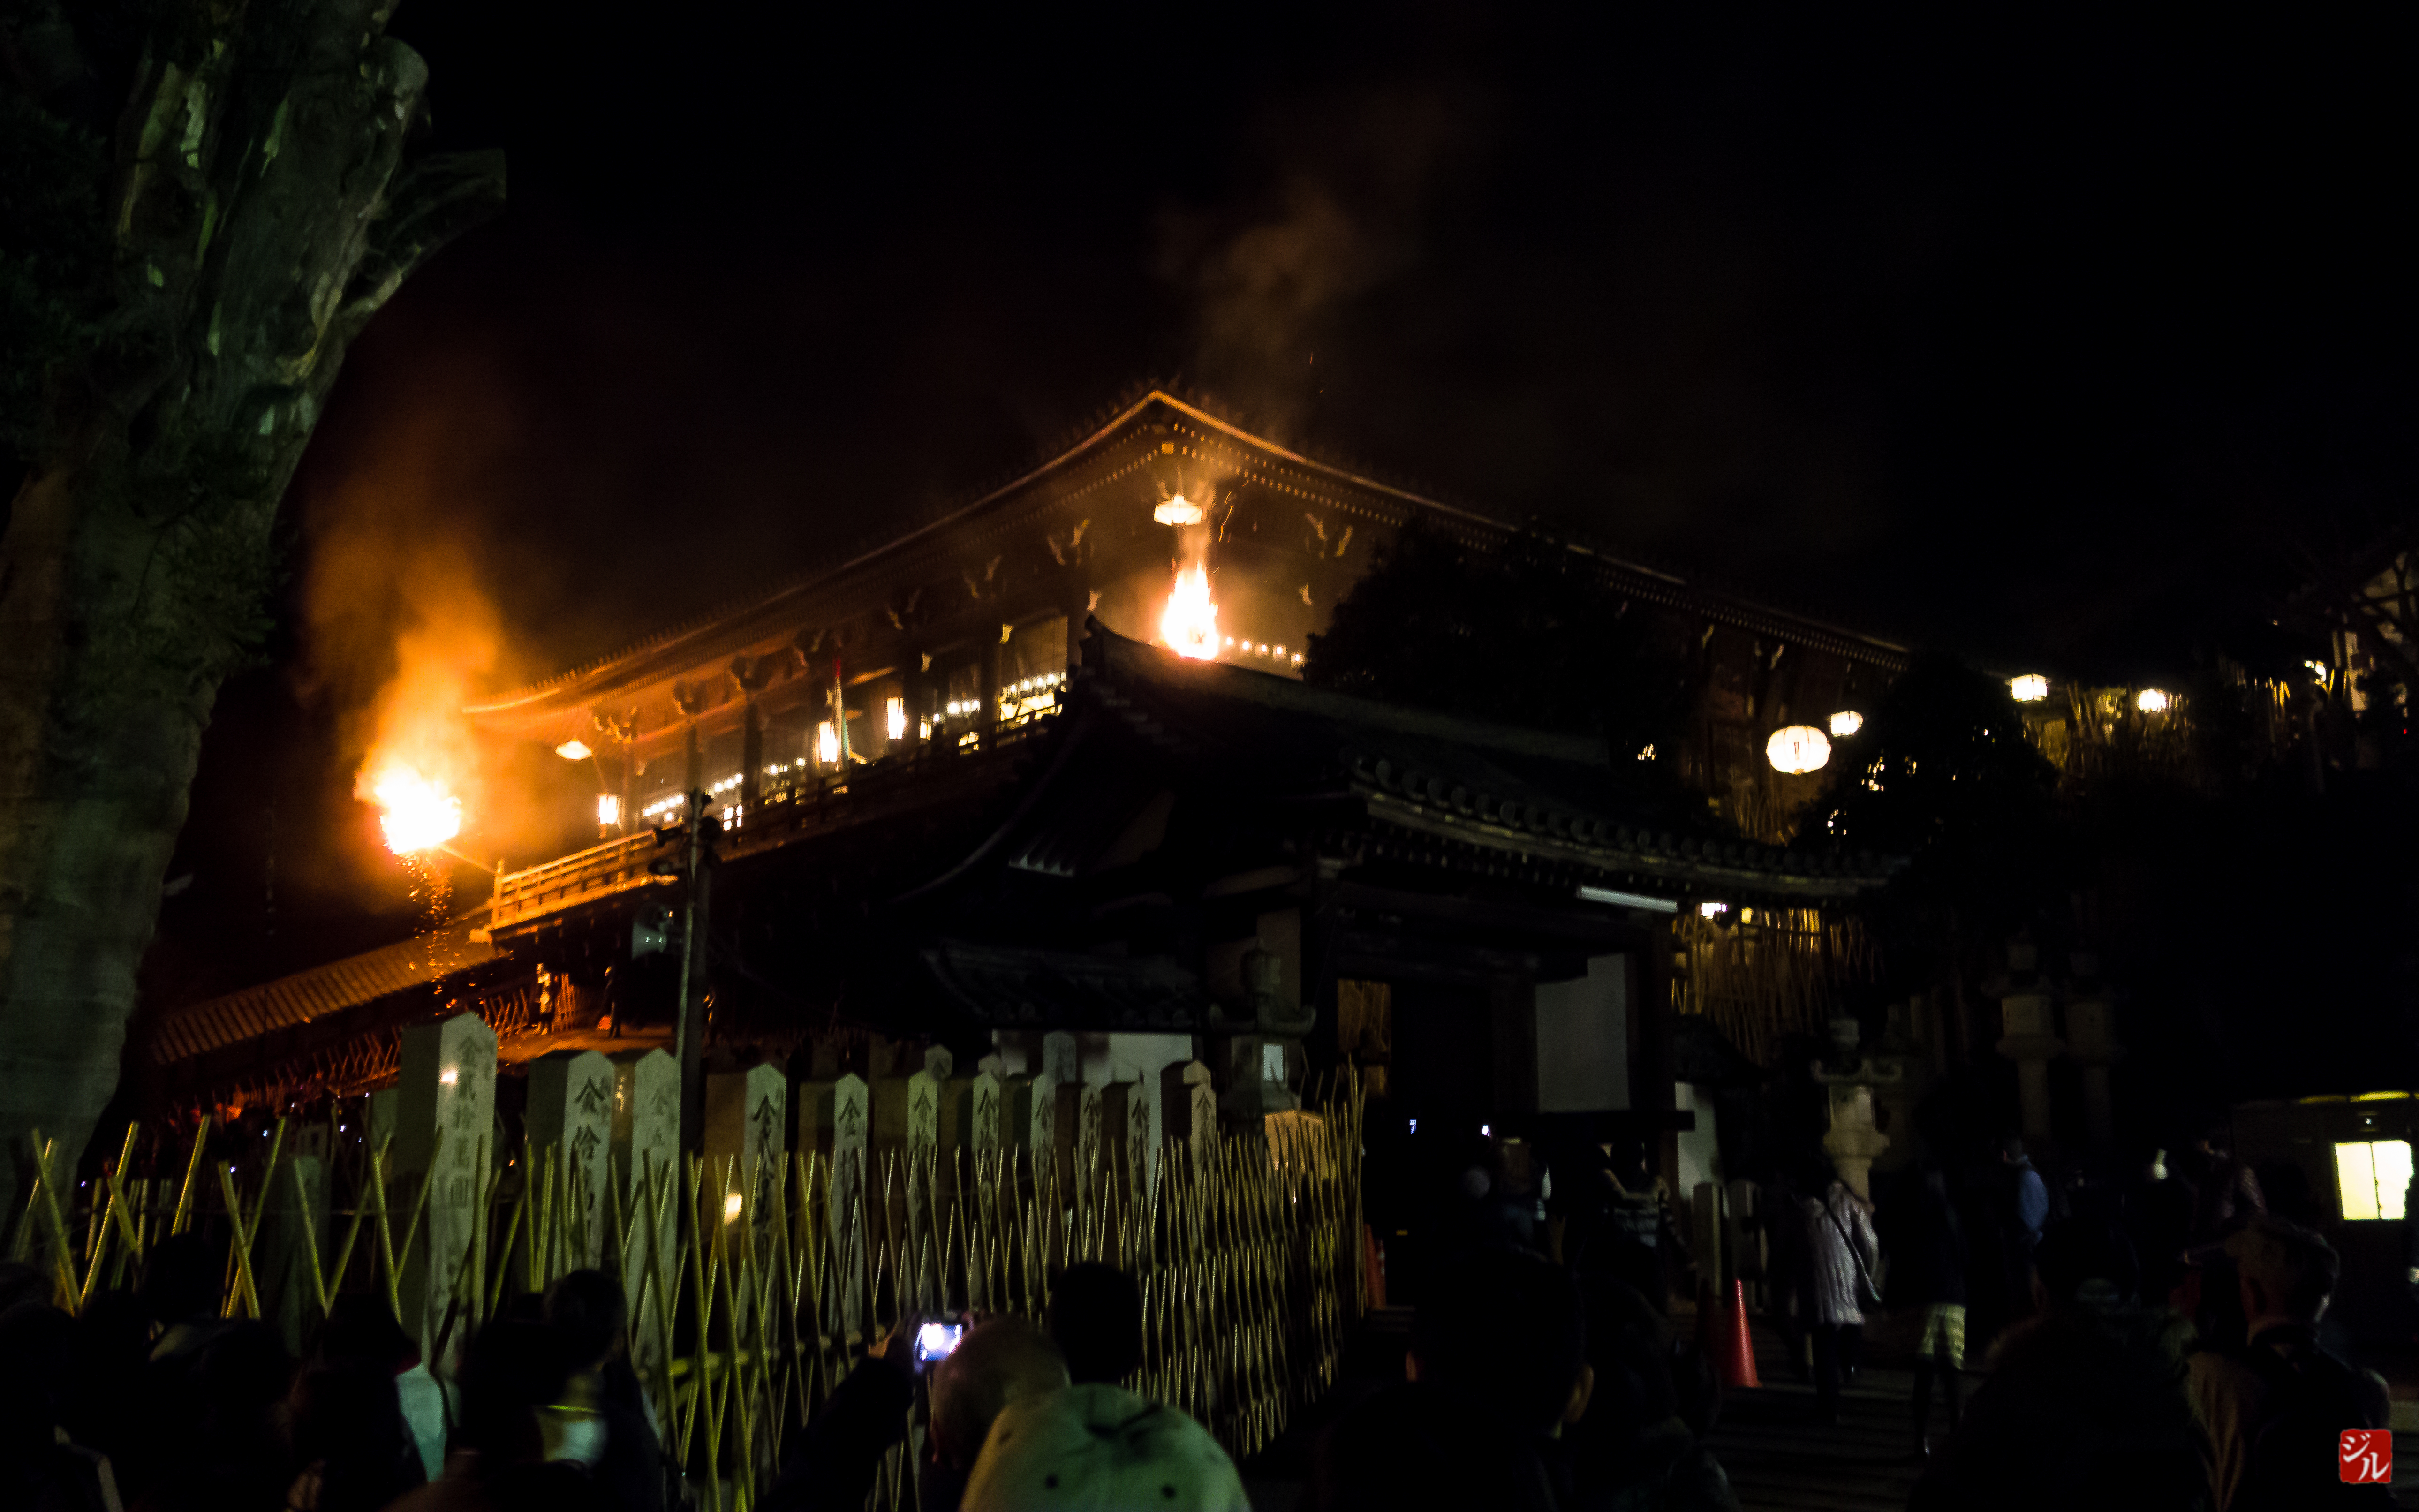
night, crowd, evening, fire, darkness, 2013, japon